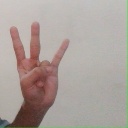
अक्षर: क्ष